Military on Gotland

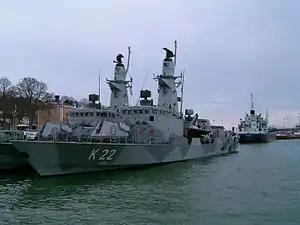
in Visby harbour in 2006, alongside an unidentified sister ship of the "Göteborg"-class

Despite expectations at the end of the 20th century and the beginning of the 21st century bringing with it a new millennium, Gotland's strategic importance has continued. In a recognition of this, the Swedish government decided in March 2015 to begin reestablishing a permanent military presence on the island, starting with an initial 150 troop garrison, consisting primarily of elements from the Swedish Army. It has been reported that the bulk of this initial garrison will make up a new motorised rifle battalion, alternatively referred to in other reports as a "modular-structured rapid response Army battalion". , it is unclear whether the Gotland Regiment and the associated Gotland Brigade as well as the Gotland Artillery Regiment, key components of the previous garrison (disestablished in 2005), will also be reconstituted. Prior to the closure of the original garrison, there had been a continuous Swedish military presence on Gotland in one form or another, for nearly 200 years.